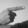
ASL letter: G